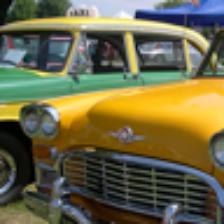
Label: NonHuman